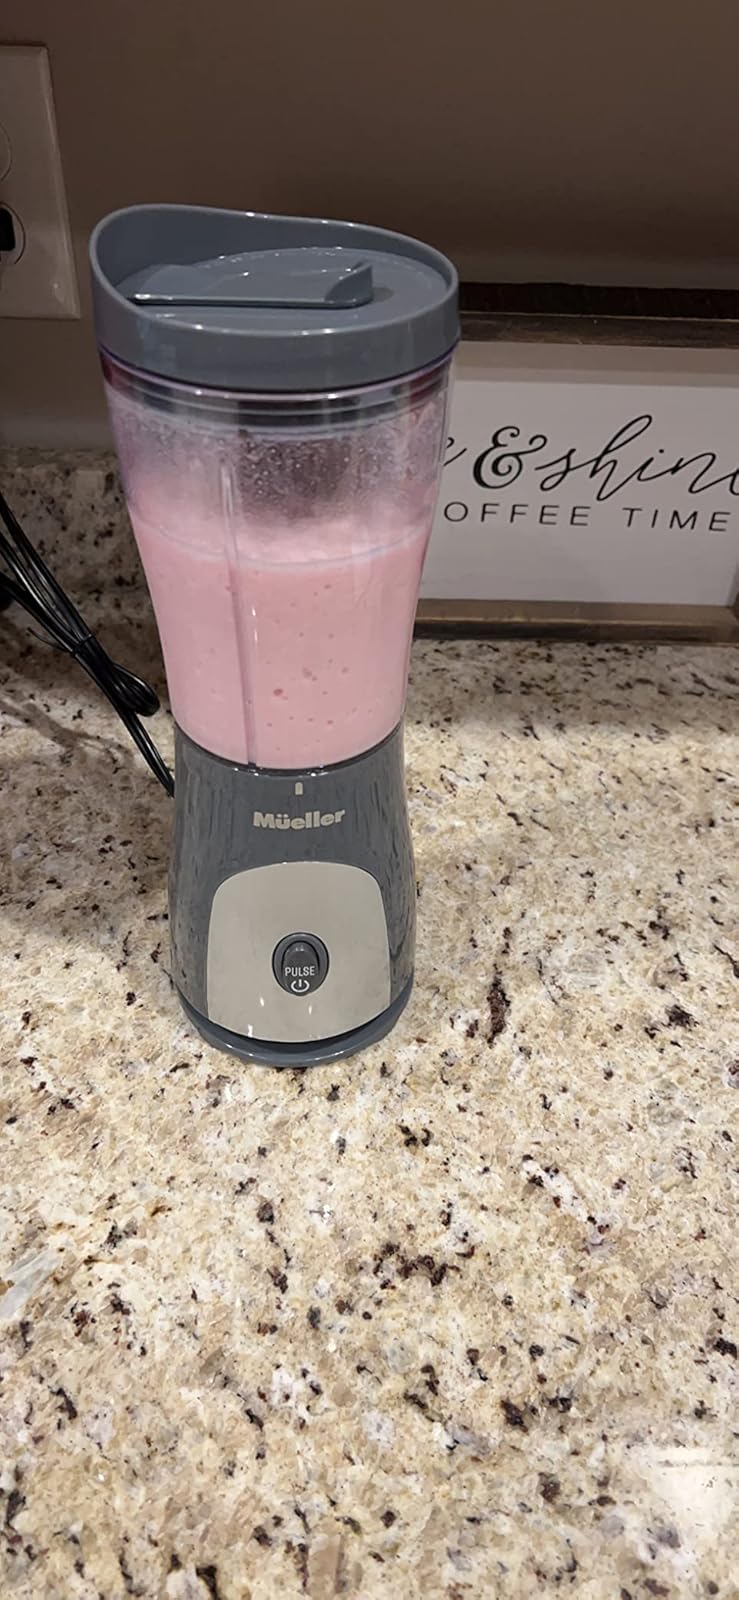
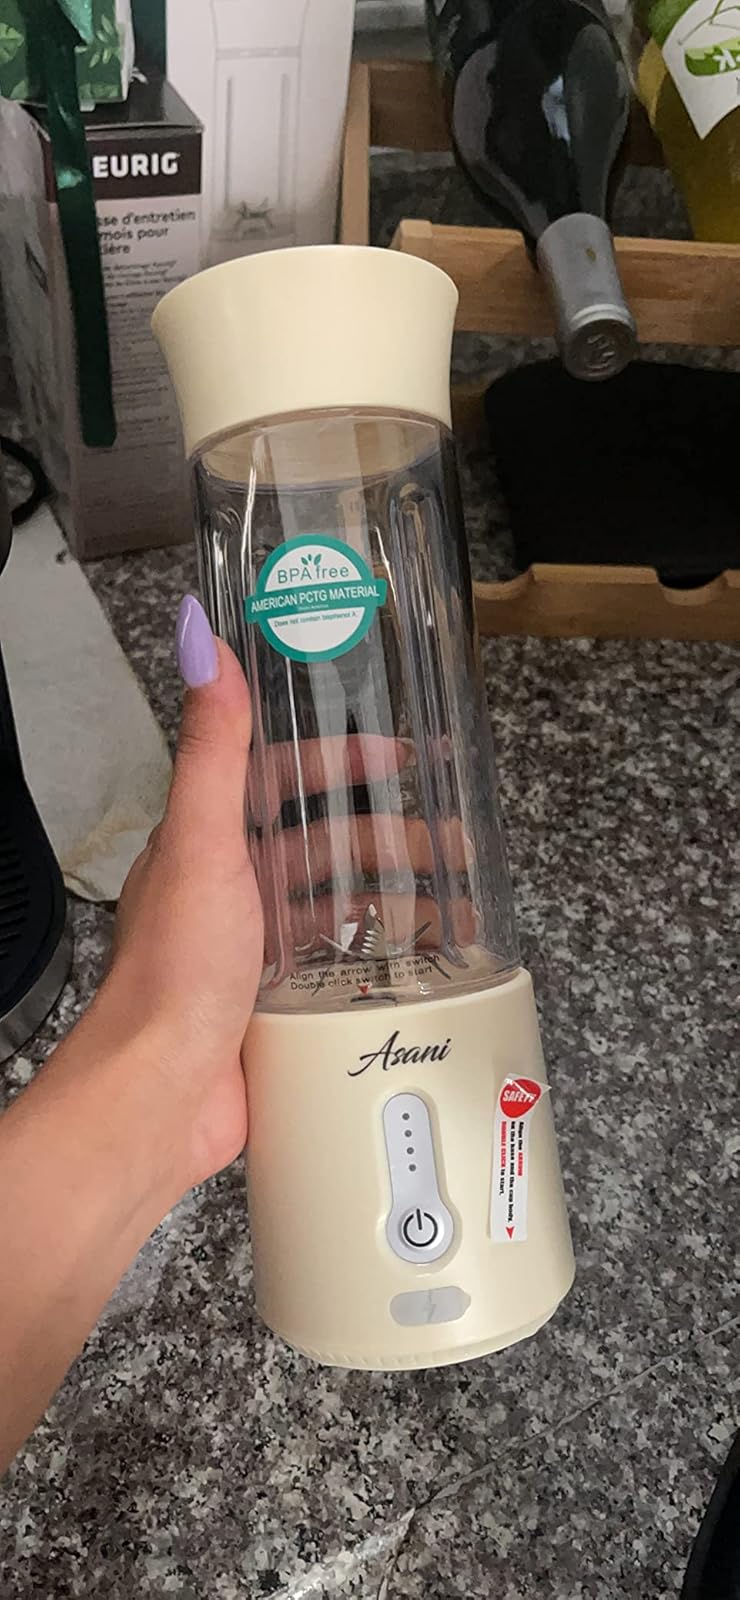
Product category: items_blender
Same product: no